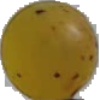
Label: white_grape